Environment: real
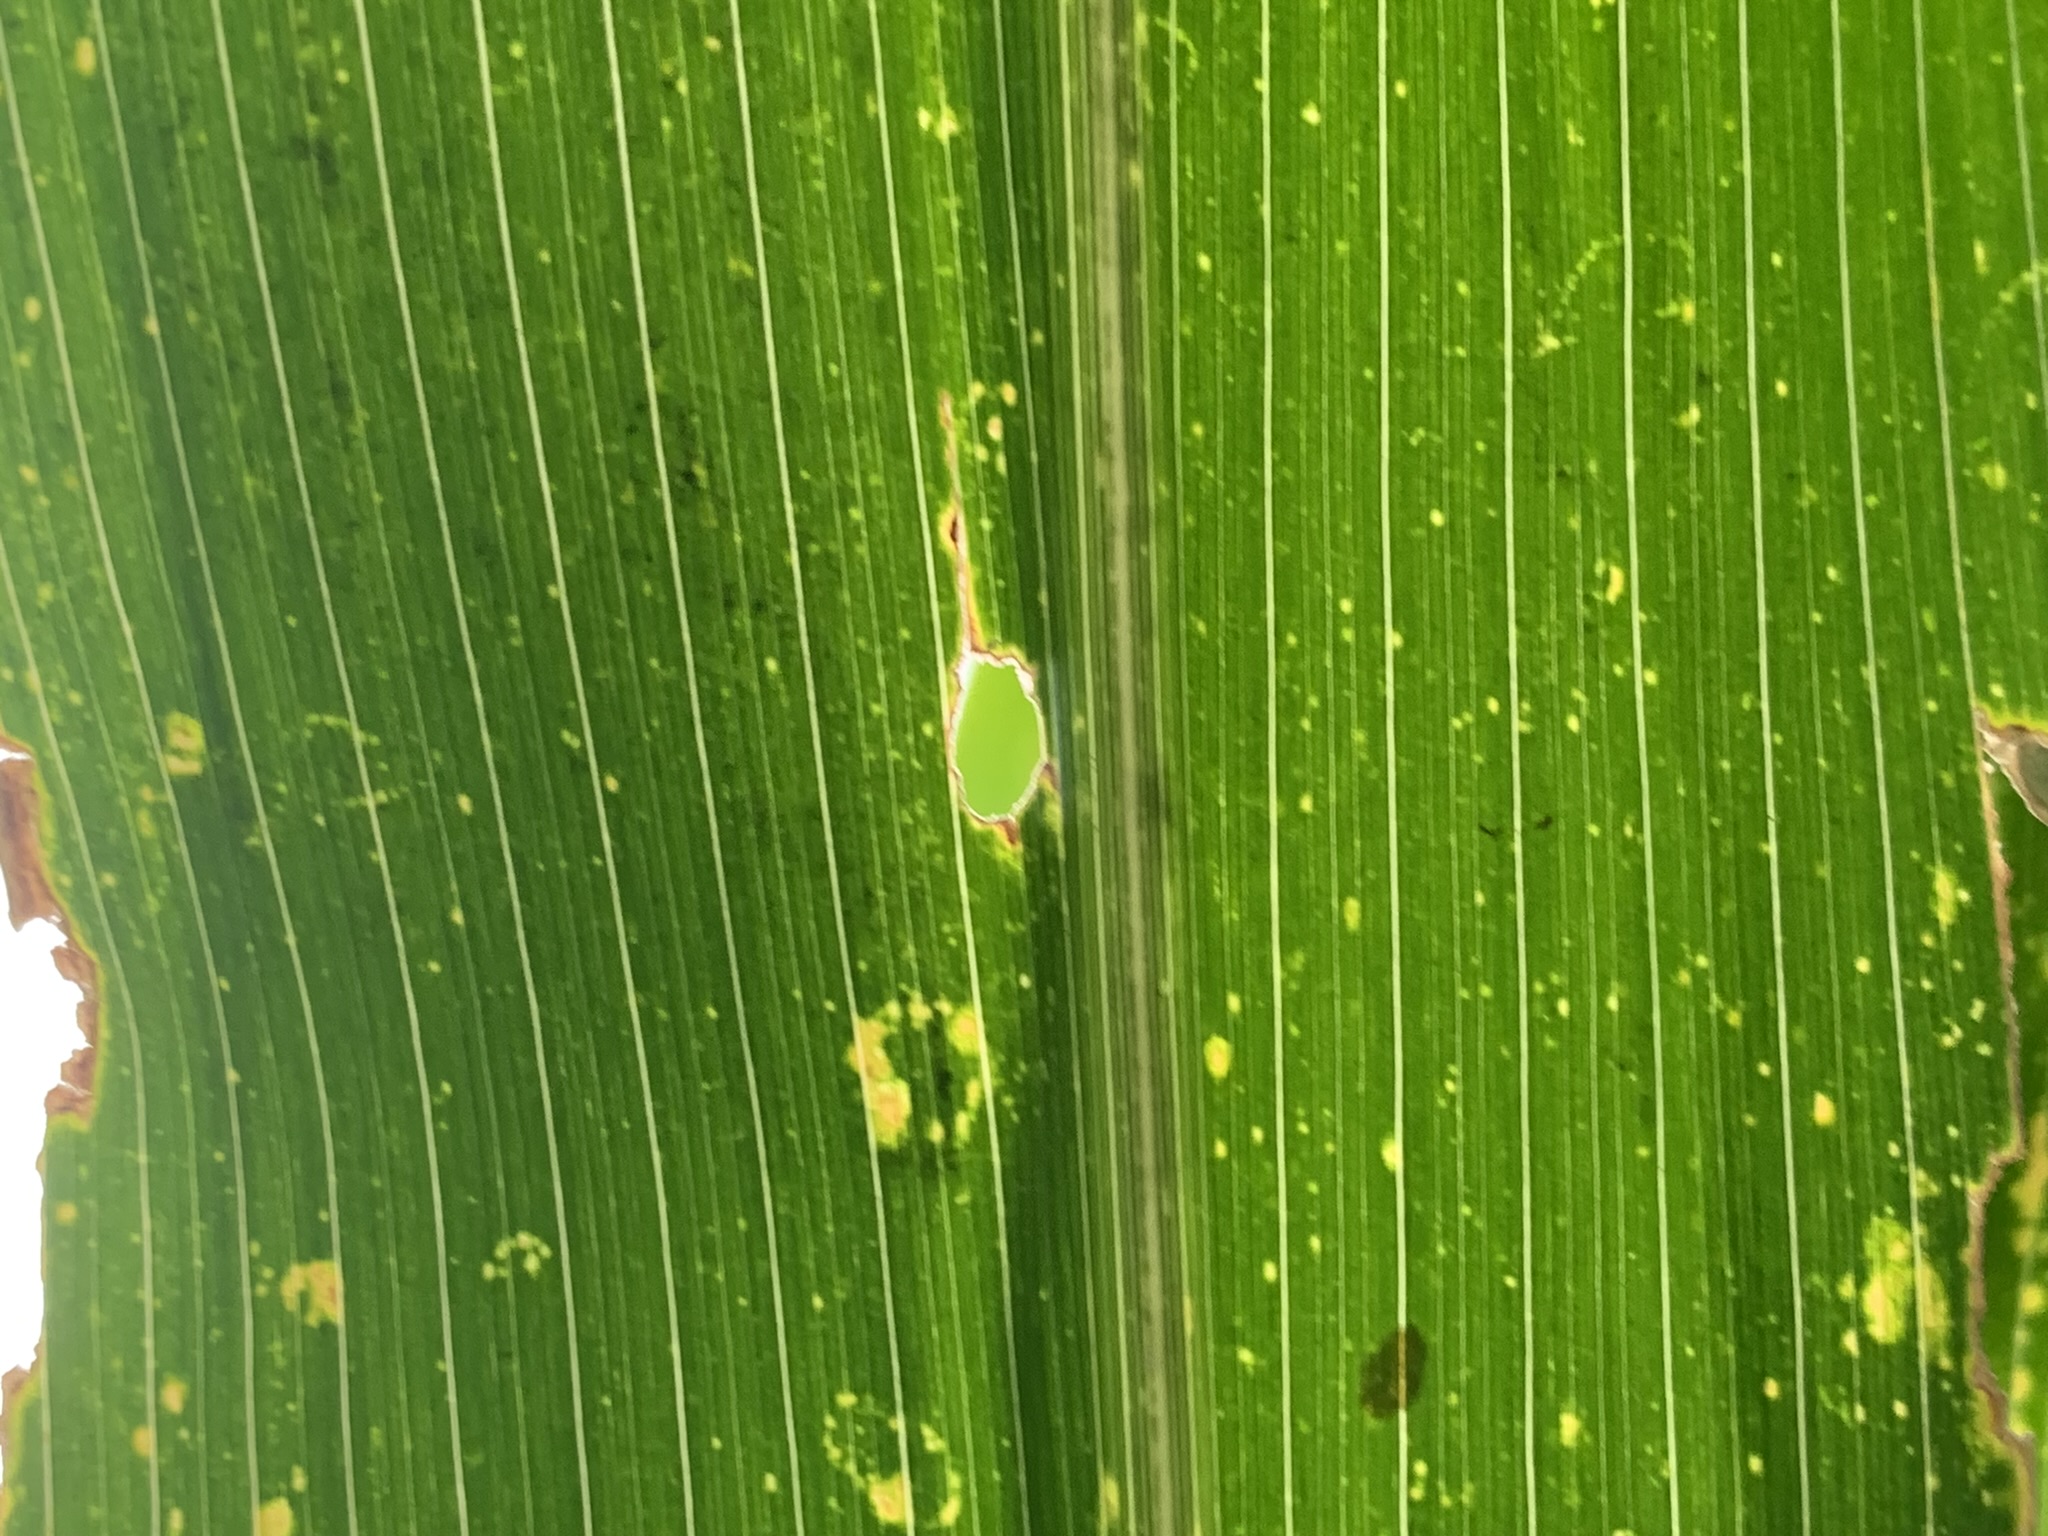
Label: lethal_necrosis